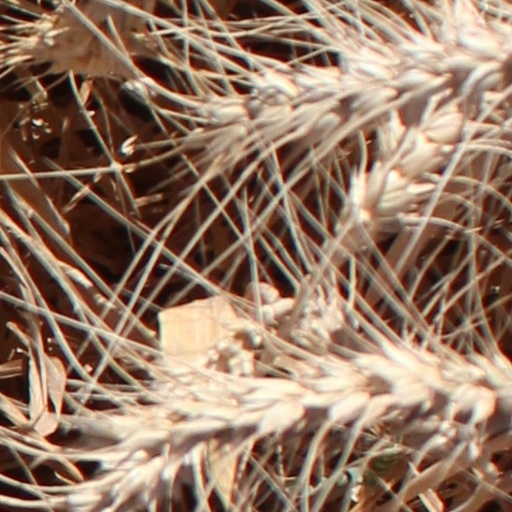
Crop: wheat